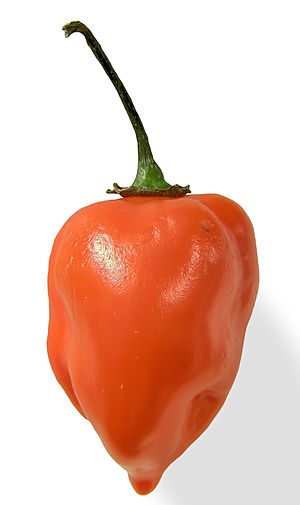
Habanero
En habaneropeberfrugt
Habanero er en frugt af udseende som en lille peberfrugt med farven grøn, orange til rødlig alt efter modning. Serveres ofte med sovs Den stammer oprindelig fra Yucatán-halvøen i Mexico. Den benyttes som krydderi i madlavning, men skal benyttes med stor forsigtighed, da den er meget stærk.